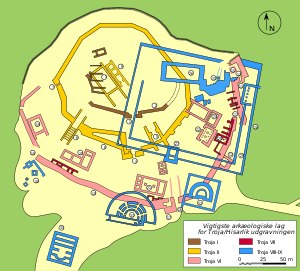
Troja / Det arkæologiske Troja
Arkæologisk oversigt over Hisarlık.
Troja er i græsk mytologi centrum for den trojanske krig, som det beskrives i Iliaden. Byen lå i Anatolien i det nuværende Tyrkiet, men lå under den Trojanske krig undet det daværende Grækenland. I bronzealderen var stedet en fremgangsrig handelsby, hvis beliggenhed tillod kontrol over Dardanellerne, som alle handelsskibe på vej fra Ægæerhavet til Sortehavet skulle igennem.